Kaydyacha Bola

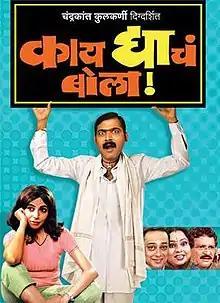
Theatrical release poster

Kaydyacha Bola ("Speak About Law") is a 2005 Indian Marathi-language dark comedy courtroom drama film directed by Chandrakant Kulkarni and produced by Uday Tamhankar. Released in Maharashtra on 4 November 2005 and adapted from Jonathan Lynn's "My Cousin Vinny" (1992), the film stars an ensemble cast of Makarand Anaspure, Sharvari Jamenis, Sachin Khedekar, Mohan Agashe, Umesh Kamat, Akshay Pendse, Nirmiti Sawant and Amita Khopkar.